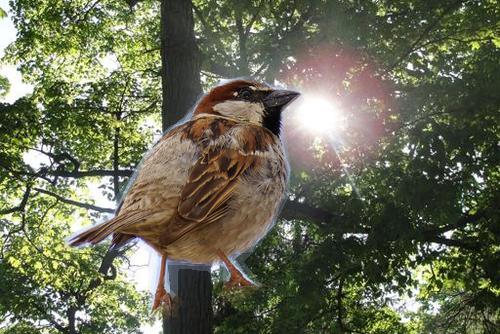
Bird species: House_Sparrow
Bird type: landbird
Background: land